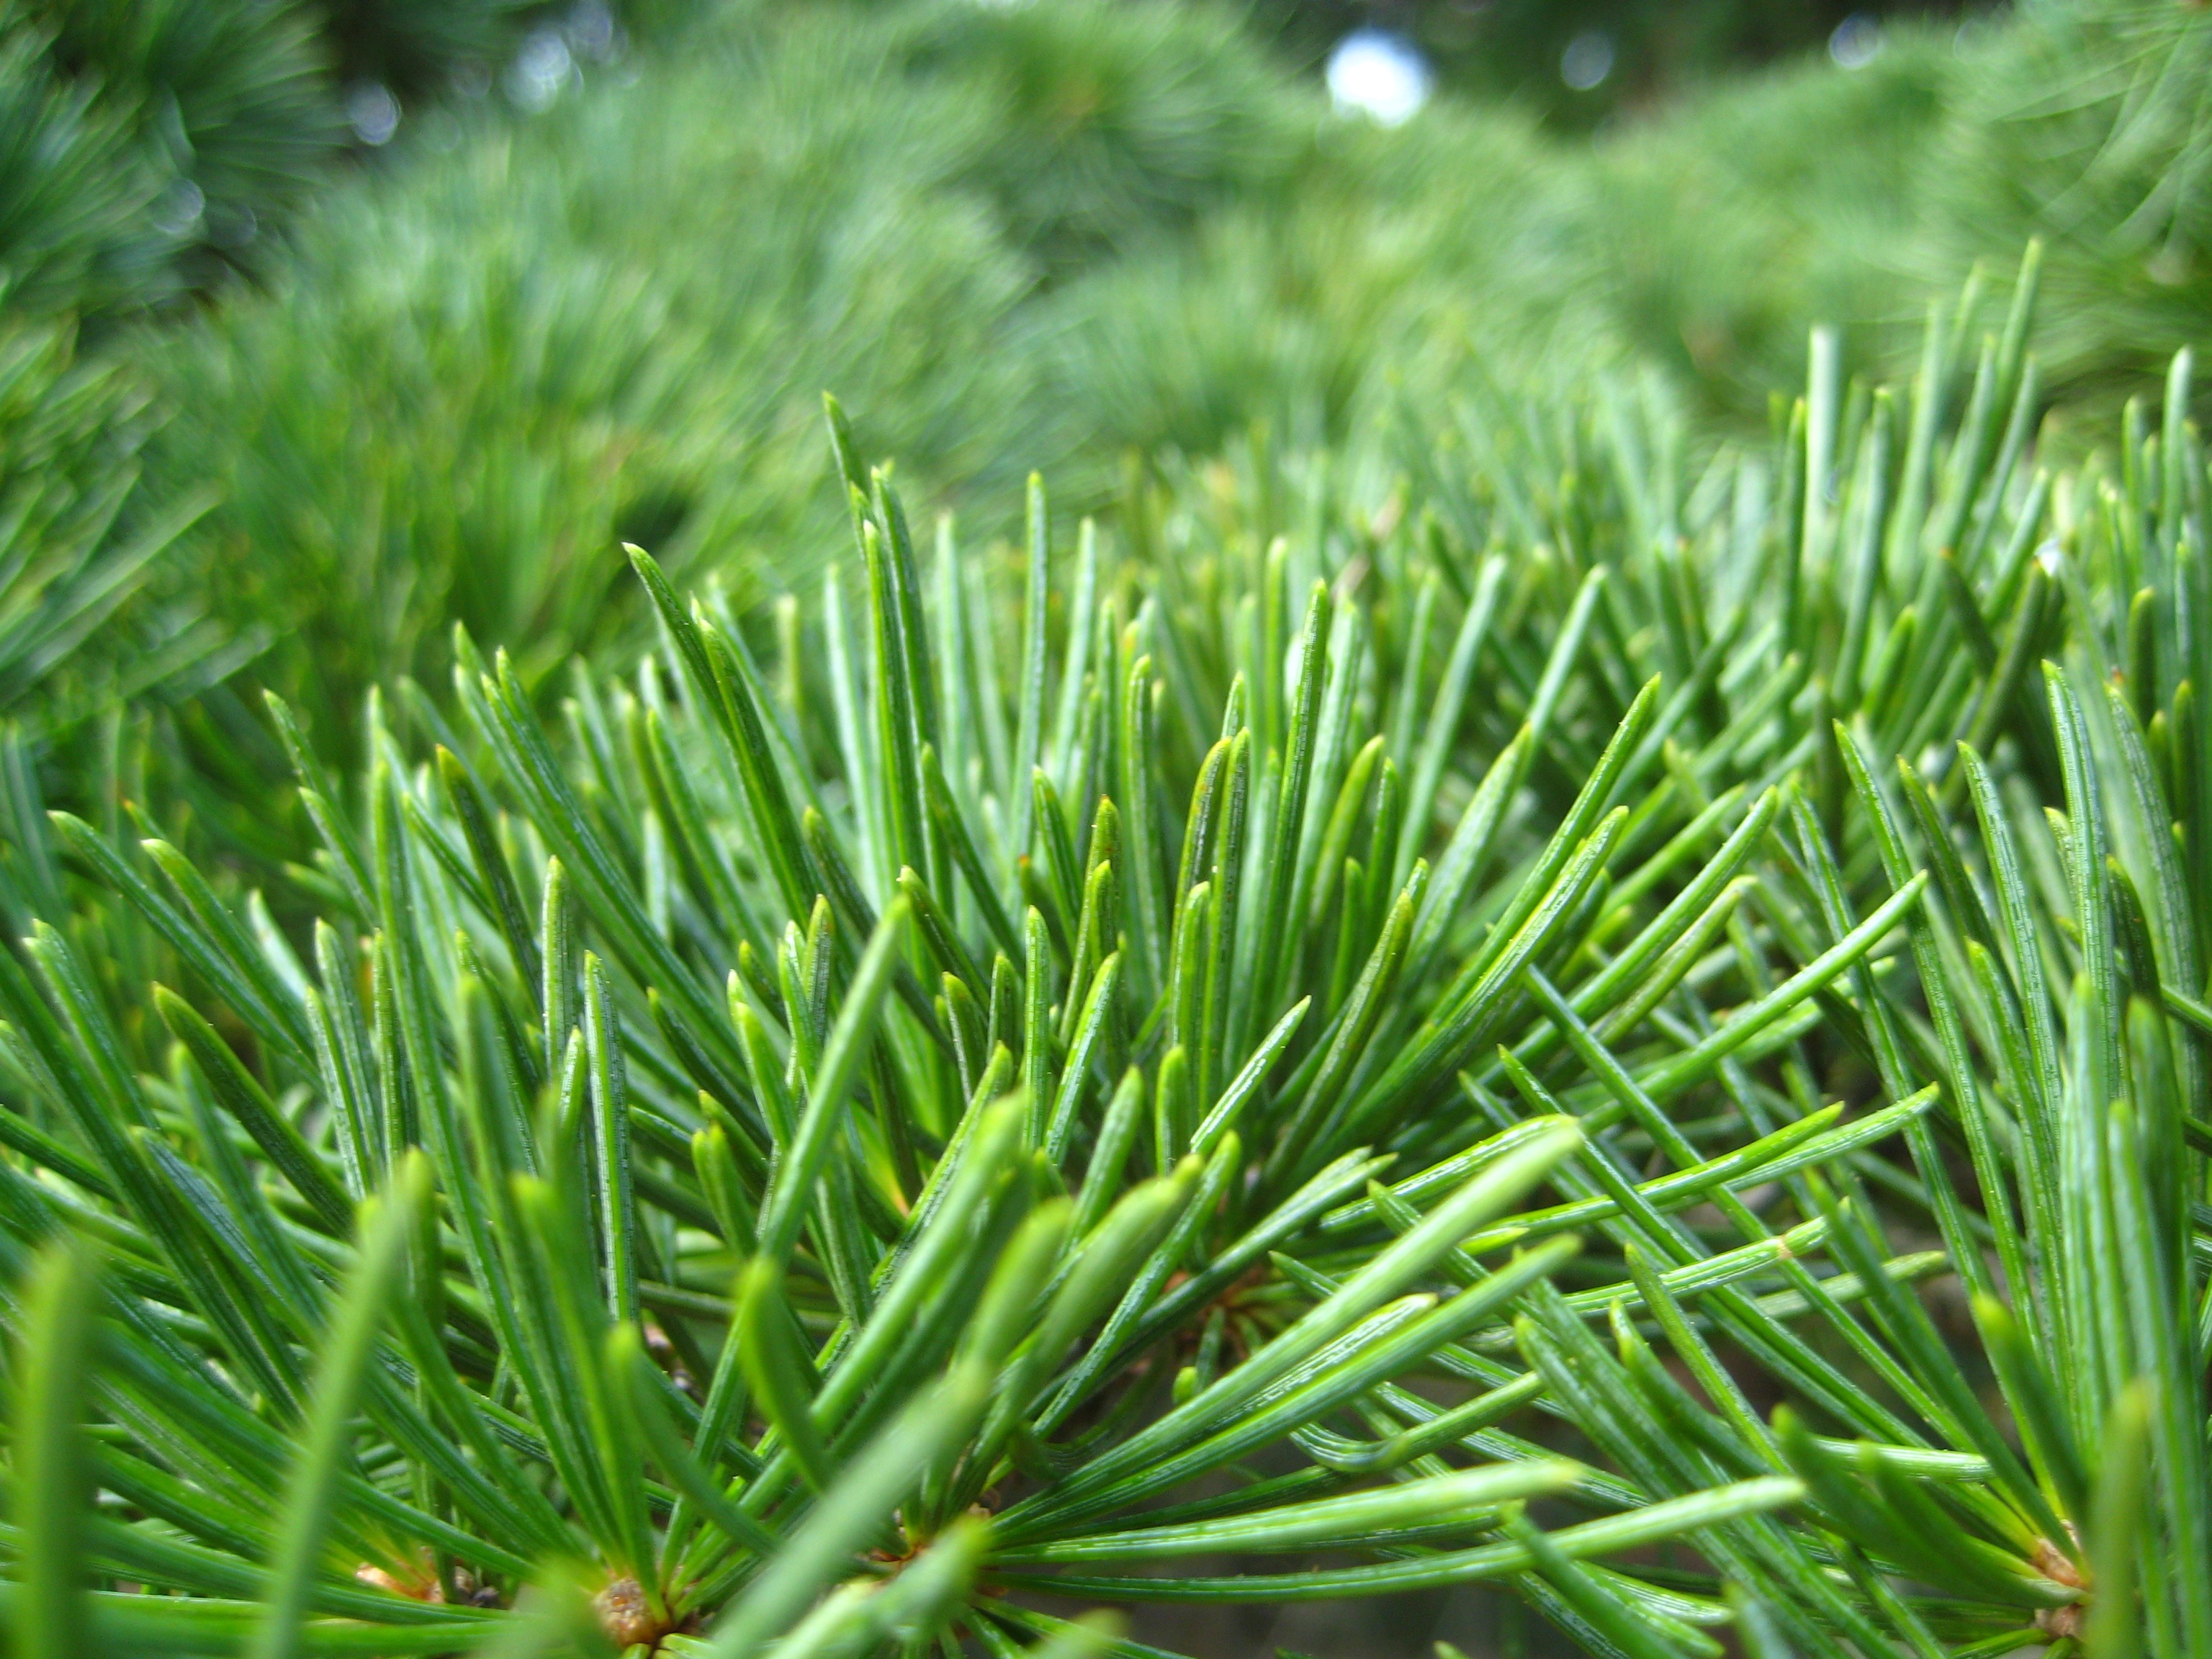
tree, nature, forest, grass, branch, plant, wood, lawn, leaf, flower, pine, green, herb, macro, natural, evergreen, botany, fir, flora, conifer, needles, ecosystem, flooring, flowering plant, grass family, woody plant, land plant